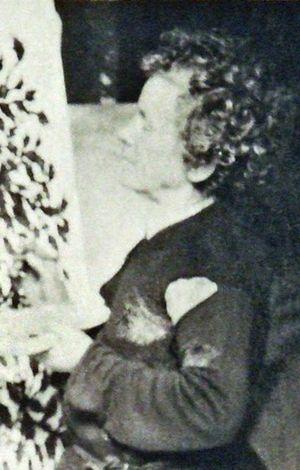
Cropped from the original file
Séraphine Louis dite Séraphine de Senlis, née à Arsy le 3 septembre 1864 et morte le 11 décembre 1942 à Villers-sous-Erquery, est une artiste peintre française dont l'œuvre est rattachée à l'art naïf.